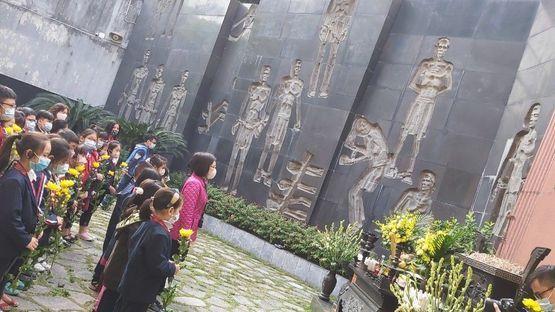
có một nhóm người đang đứng ở trước những bức tượng